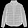
Label: Coat